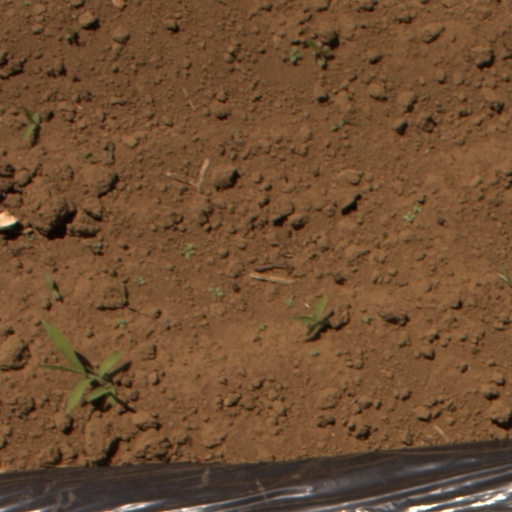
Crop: Jerusalem artichoke